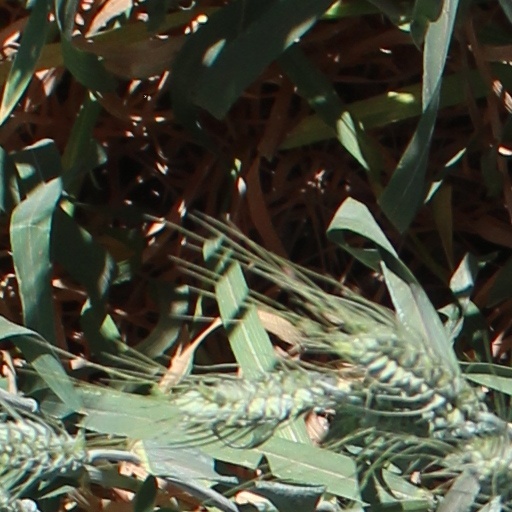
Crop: wheat